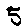
Label: 5